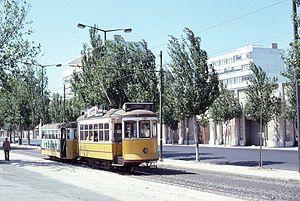
Photo: Trams aux Fils. Prise en 1977 Ligne 15 direction C. SODRE (cette ligne existe encore à ce jour, mais avec des trams modernes) Av. 24 de Julho Tram 542 de la série 532 à 551, il n'existe plus à ce jour, existe encore à ce jour le tram 533 à Kochi (Japon),le tram 535 au musée des trams de Lisbonne, le tram 539 dans un Luna Parc à Penafiel, le tram 546 à Macainhas et le 549 au musée des trams de Lisbonne.